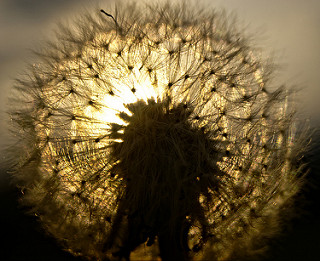
Flower: dandelion